BMW R 11

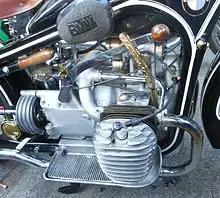
Series 1 engine (1929)

The gray iron cylinder had removable aluminium cylinder heads and radial cooling fins.